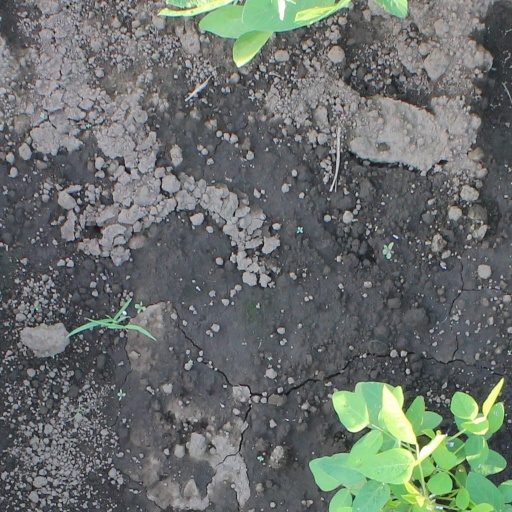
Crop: soybean